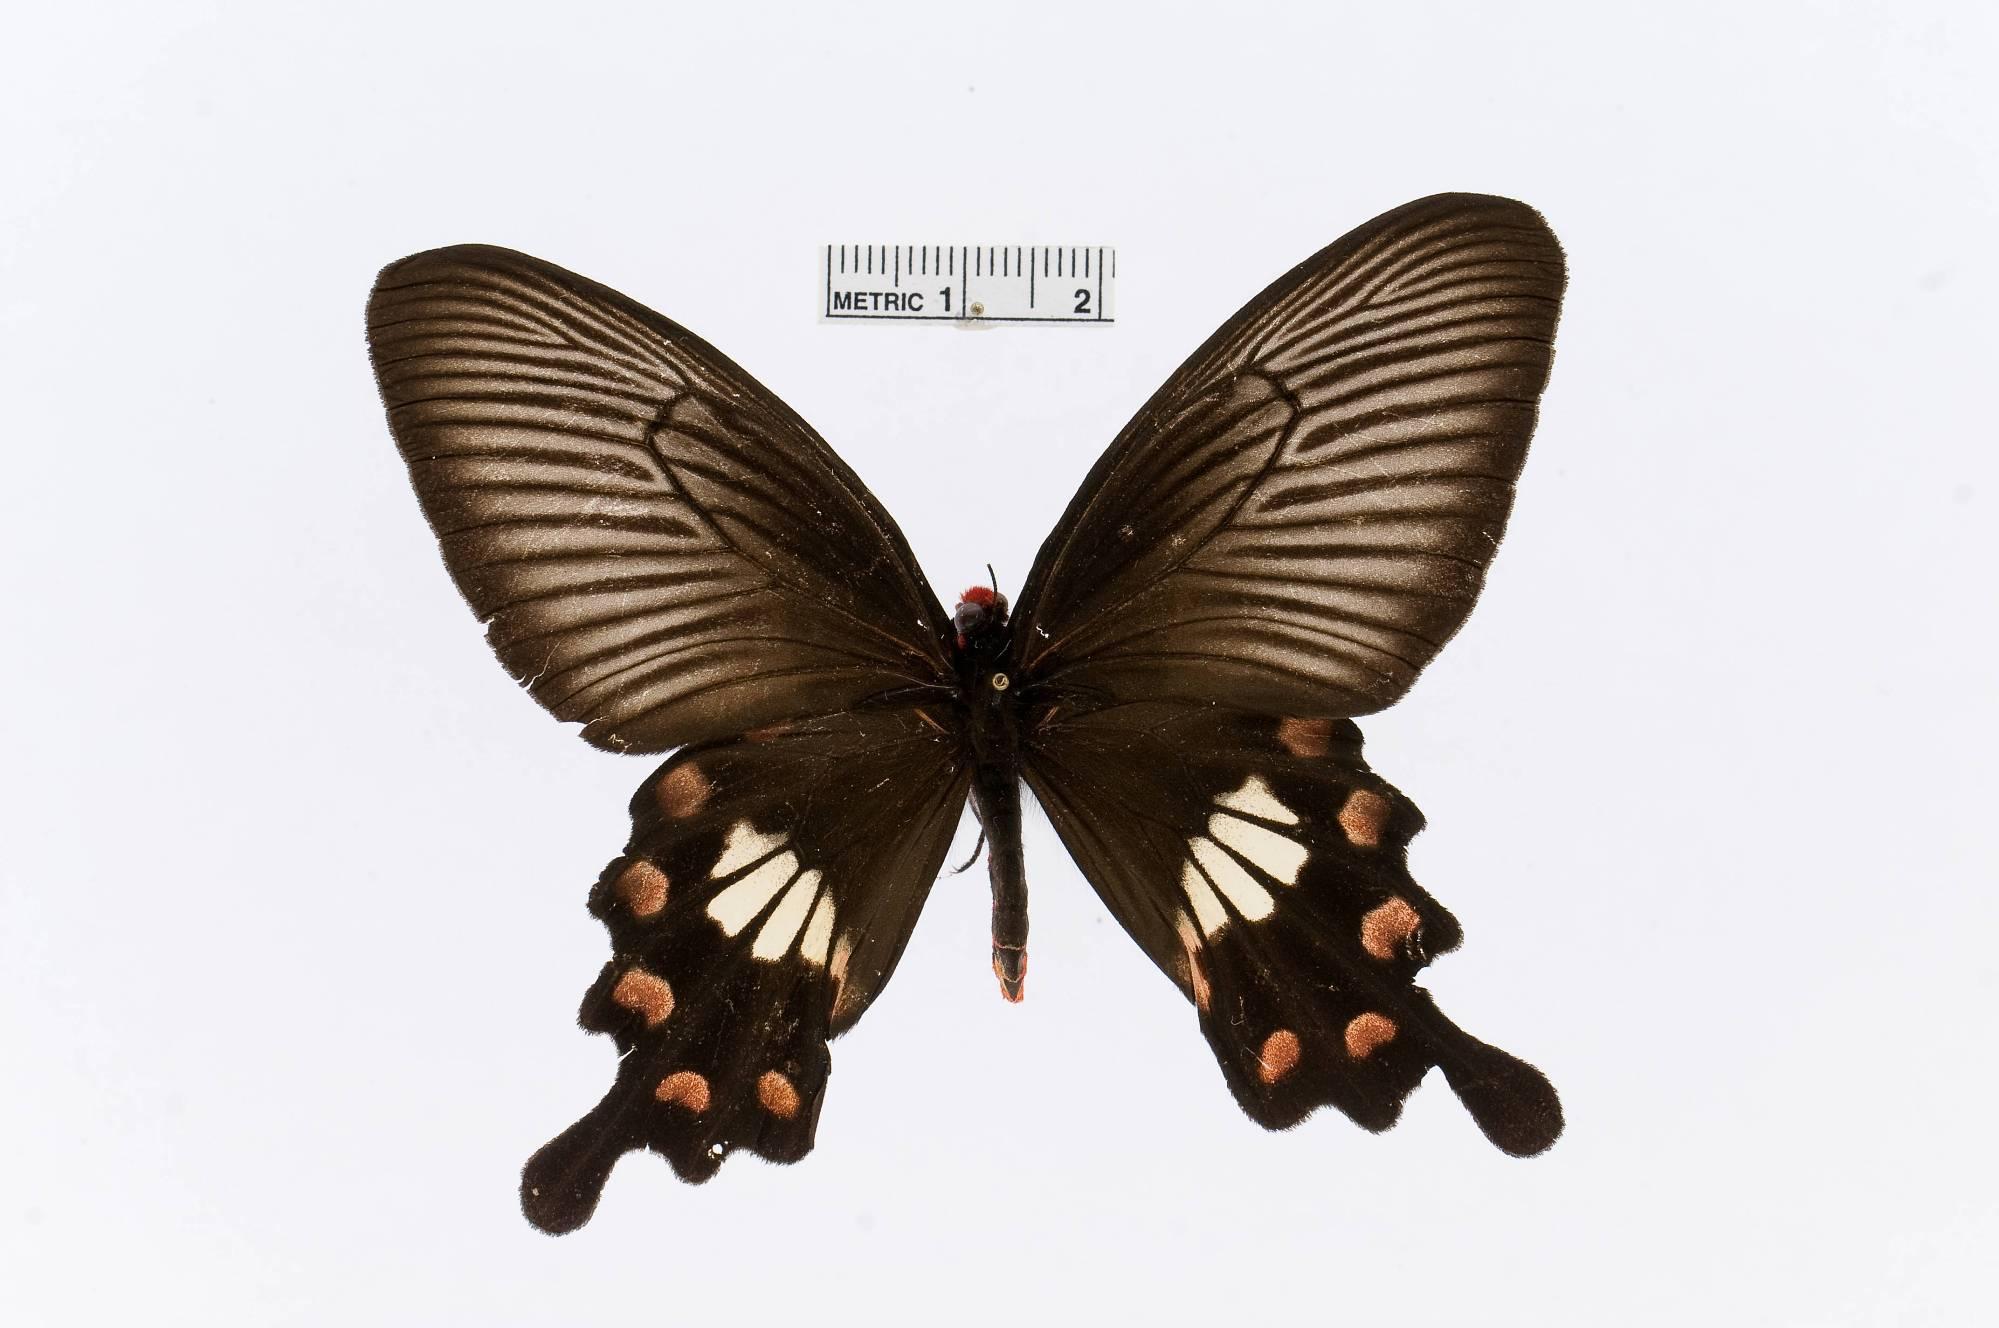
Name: Pachliopta aristolochiae
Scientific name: Pachliopta aristolochiae
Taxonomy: Animalia, Arthropoda, Insecta, Lepidoptera, Papilionidae, Papilioninae
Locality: Hori, Formosa, [Not Stated], Taiwan, China
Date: Jun 1954